Affoltern am Albis railway station

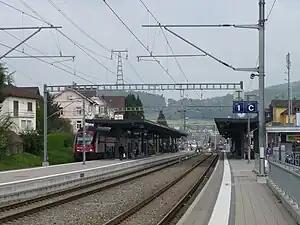

Affoltern am Albis is a railway station in the Swiss canton of Zürich, situated in the municipality of Affoltern am Albis. The station is located on the Zürich to Zug via Affoltern am Albis railway line. Affoltern am Albis station is less than 30 minutes from Zürich Hauptbahnhof.